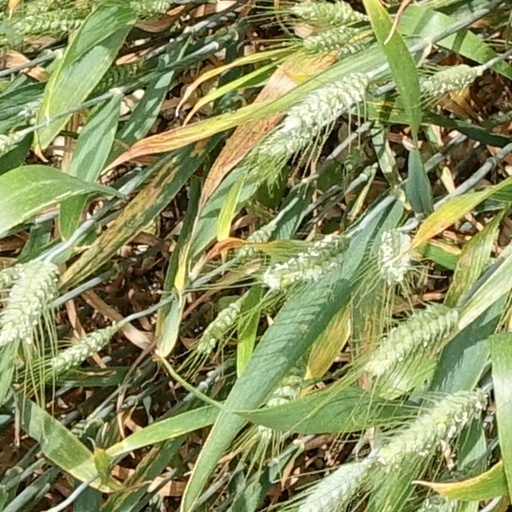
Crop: wheat